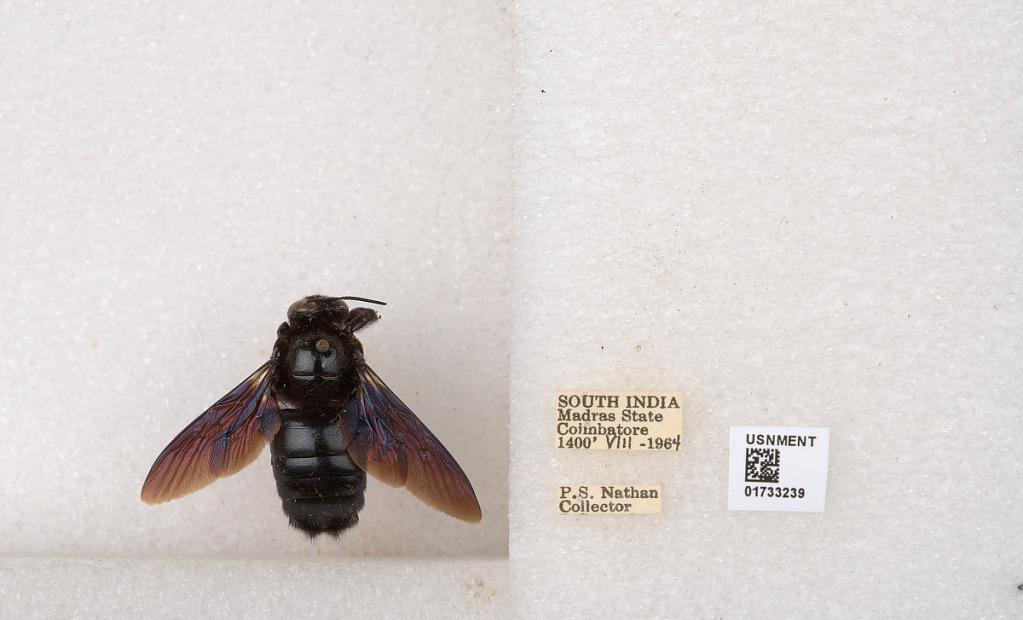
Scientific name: Xylocopa (Ctenoxylocopa) fenestrata (Fabricius)
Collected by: P. Nathan
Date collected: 1964-8-1
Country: India
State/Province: Tamil Nadu
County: Coimbatore
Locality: Coimbatore